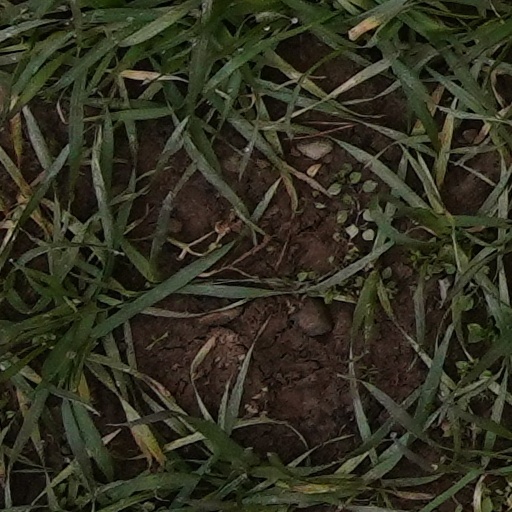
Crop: wheat